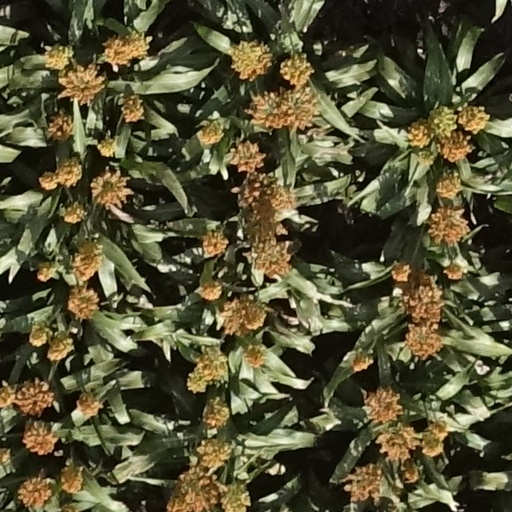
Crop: sorghum